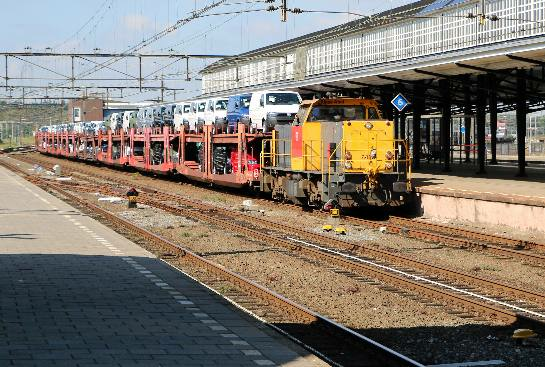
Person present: No